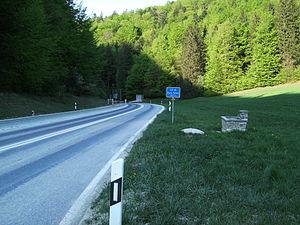
Le col de Pierre Pertuis est un col de la chaîne du Jura du Jura bernois, en Suisse. Il conserve des vestiges romains importants : un court tunnel routier avec une inscription latine bien conservée.